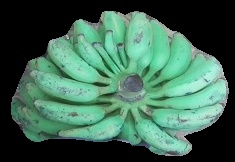
Variety: elakki-bale
Grade: grade3